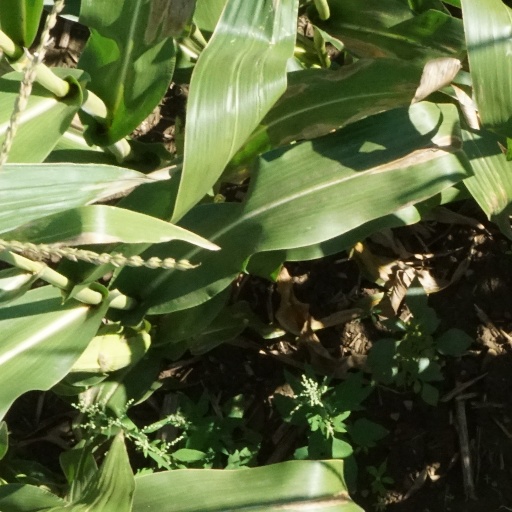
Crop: maize; corn